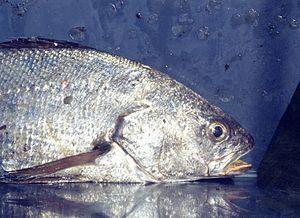
Le maigre ou courbine, parfois surnommé grogneur, est une espèce de poissons marins de l'Atlantique et de la Méditerranée, de la famille des sciænidés. Sa taille moyenne est de 50 centimètres à 1 mètre, mais il peut atteindre 2 mètres pour 100 kilogrammes.